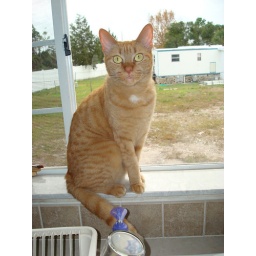
Luci sitting in the kitchen window.